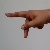
The image shows a hand gesture representing the letter 'P' in Indian Sign Language.